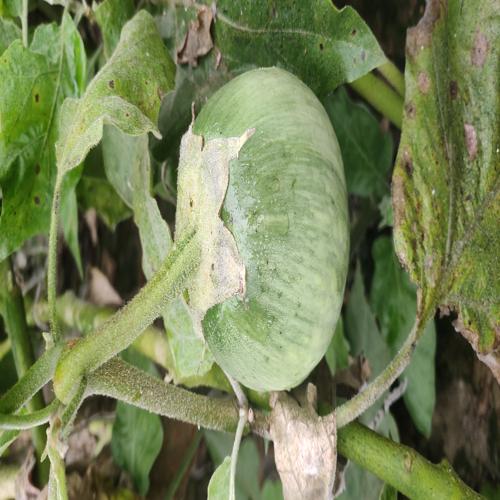
Label: Healty Brinjal